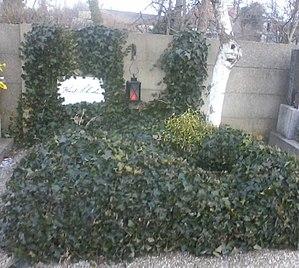
Karl Hubert Rudolf Schiske est un compositeur et professeur de musique autrichien.